Semyonovsky Bridge

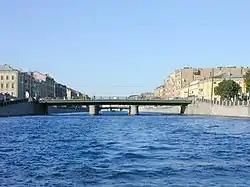

Semyonovsky Bridge or Semenovsky Bridge is a bridge across the Fontanka River in Saint Petersburg, Russia. It carries the Gorokhovaya Street. It was opened in 1733 as a wooden bridge and became one of the first bridges across Fontanka. The bridge was rebuilt in stone in 1788, presumably, by Jean-Rodolphe Perronet). In 1857 the dilapidated pillars were rebuilt by engineer . Almost a century later, in 1949, the pillars and main beams were reinstalled in metal.